Charitraheen (film)

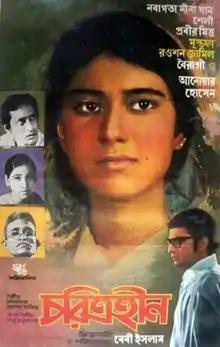

(lit. Characterless) is a 1975 Bangladeshi film directed by Baby Islam. It stars Mina khan and Prabir Mitra. It garnered Bangladesh National Film Awards in two categories: Best Music Direction and Best Cinematographer.